Women in Afghanistan

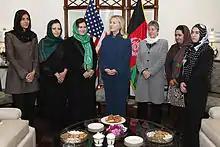
U.S. Secretary of State Hillary Clinton standing with Afghan female politicians, which includes Sima Samar to her left, Fauzia Koofi (with the green headscarf) to her right, and Selay Ghaffar to her farthest right

A large number of Afghan women served as members of parliament until the Fall of Kabul in early 2021. Some of these included Shukria Barakzai, Fauzia Gailani, Nilofar Ibrahimi, Fauzia Koofi, and Malalai Joya. Several women also took positions as ministers, including Suhaila Seddiqi, Sima Samar, Husn Banu Ghazanfar, and Suraya Dalil. Habiba Sarabi became the first female governor in Afghanistan. She also served as Minister of Women's Affairs. Azra Jafari became the first female mayor of Nili, the capital of Daykundi Province. As of December 2018, Roya Rahmani is the first-ever female Afghan ambassador to the United States. In September 2020, Afghanistan has secured a seat on the U.N. Commission on the Status of Women for the first time, an achievement that is seen as a "sign of progress for a country once notorious for the oppression of women".